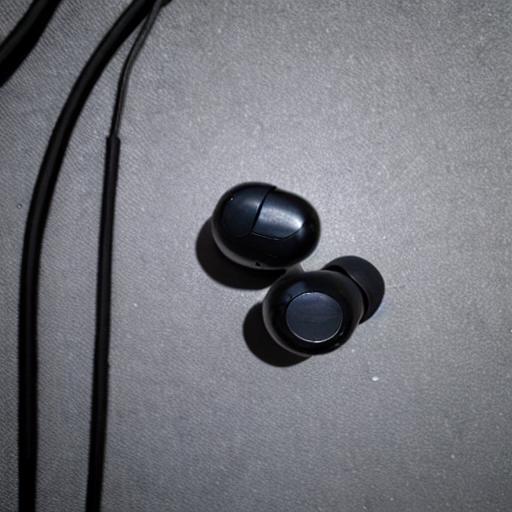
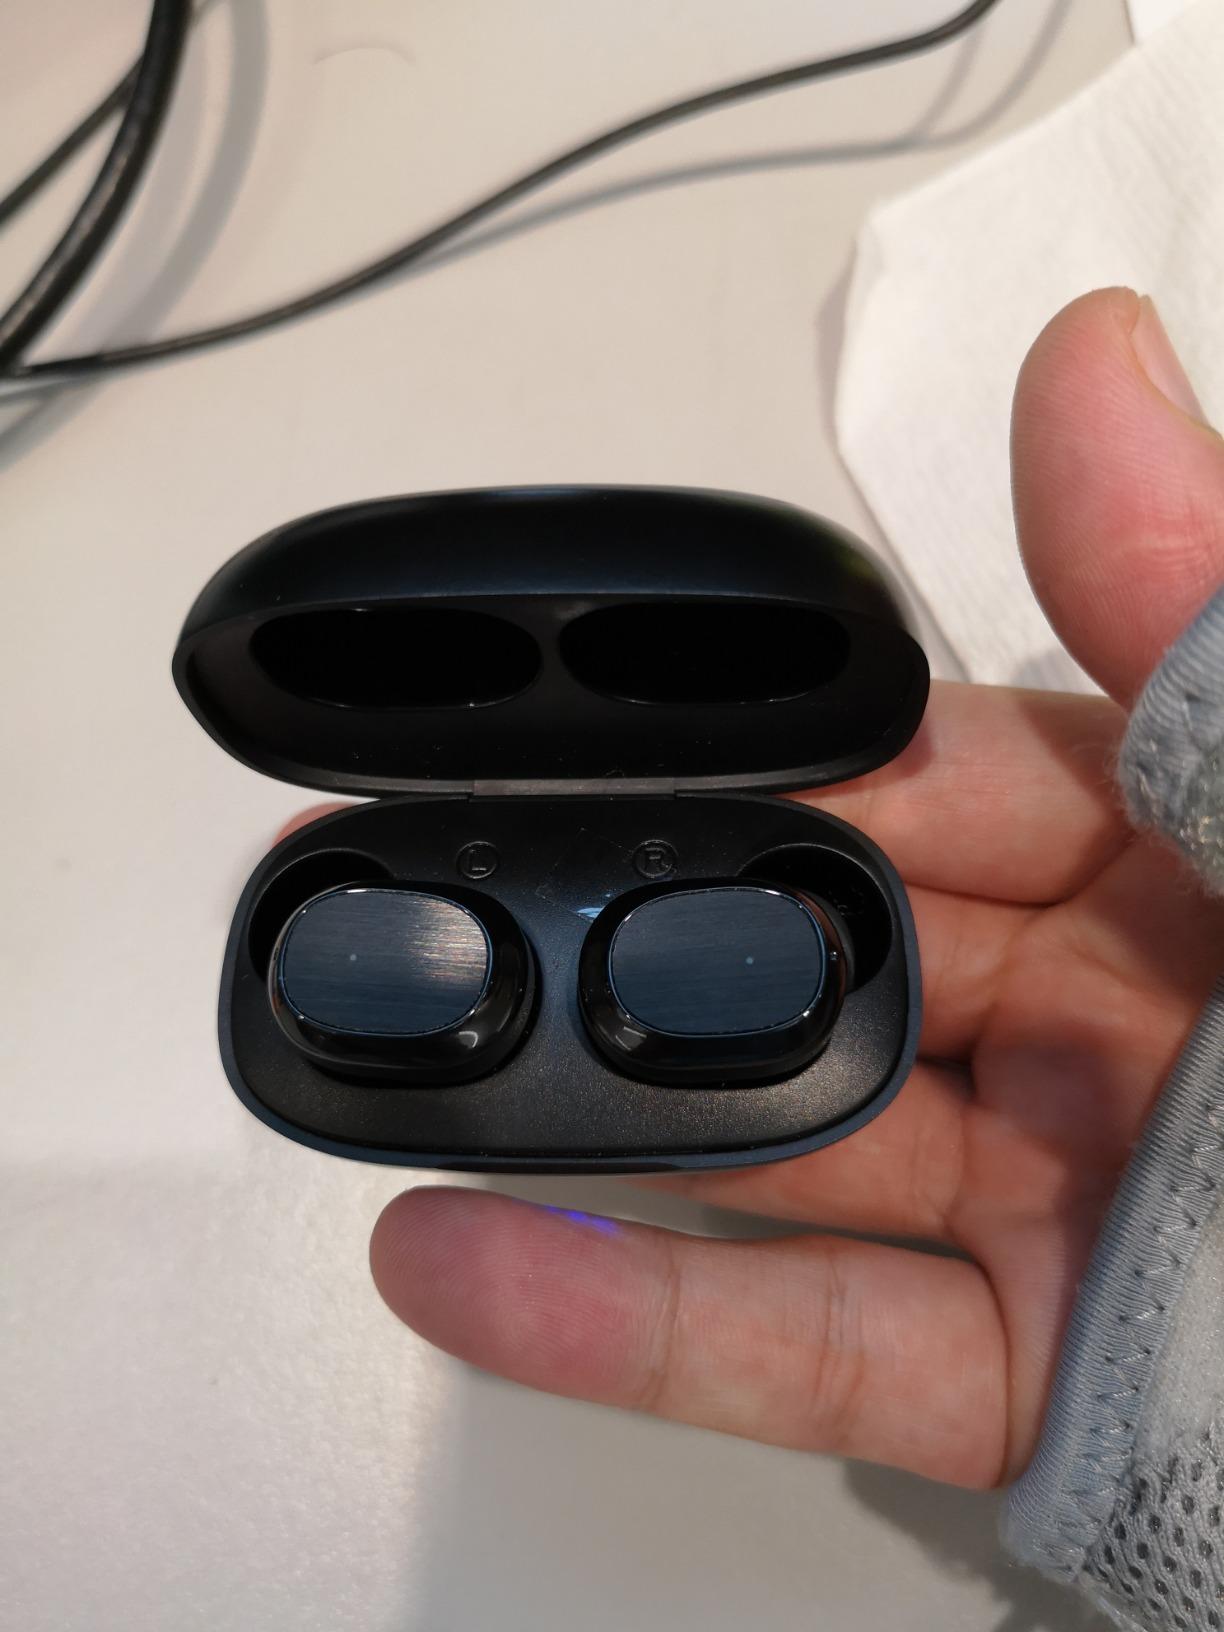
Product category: earbuds
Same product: no